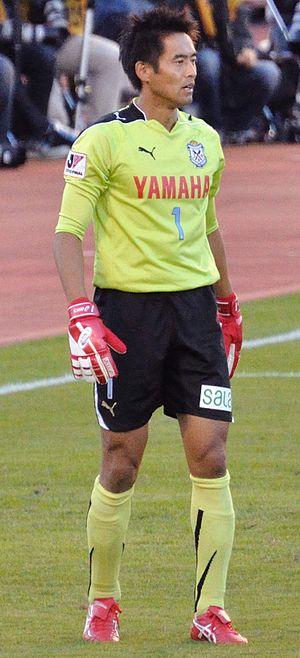
Yoshikatsu Kawaguchi, né le 15 août 1975 à Fuji, Shizuoka, est un footballeur international japonais. Il joue au poste de gardien de but.